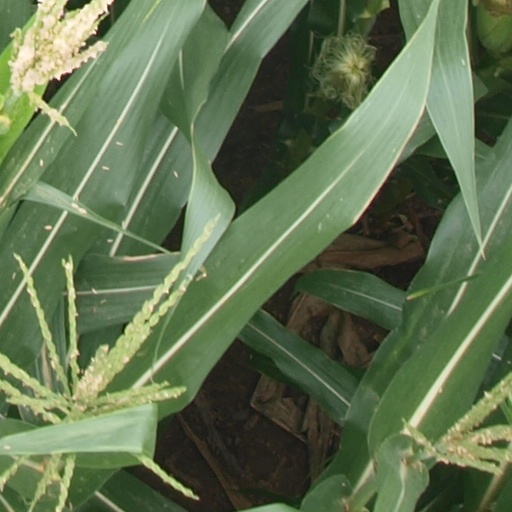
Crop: maize; corn